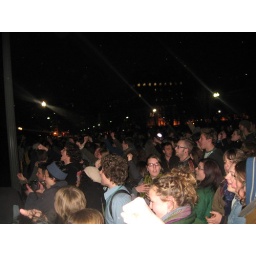
in front of the white house @ 12 am